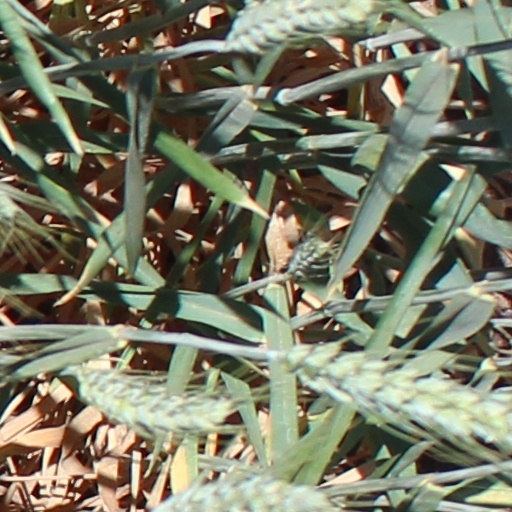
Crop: wheat